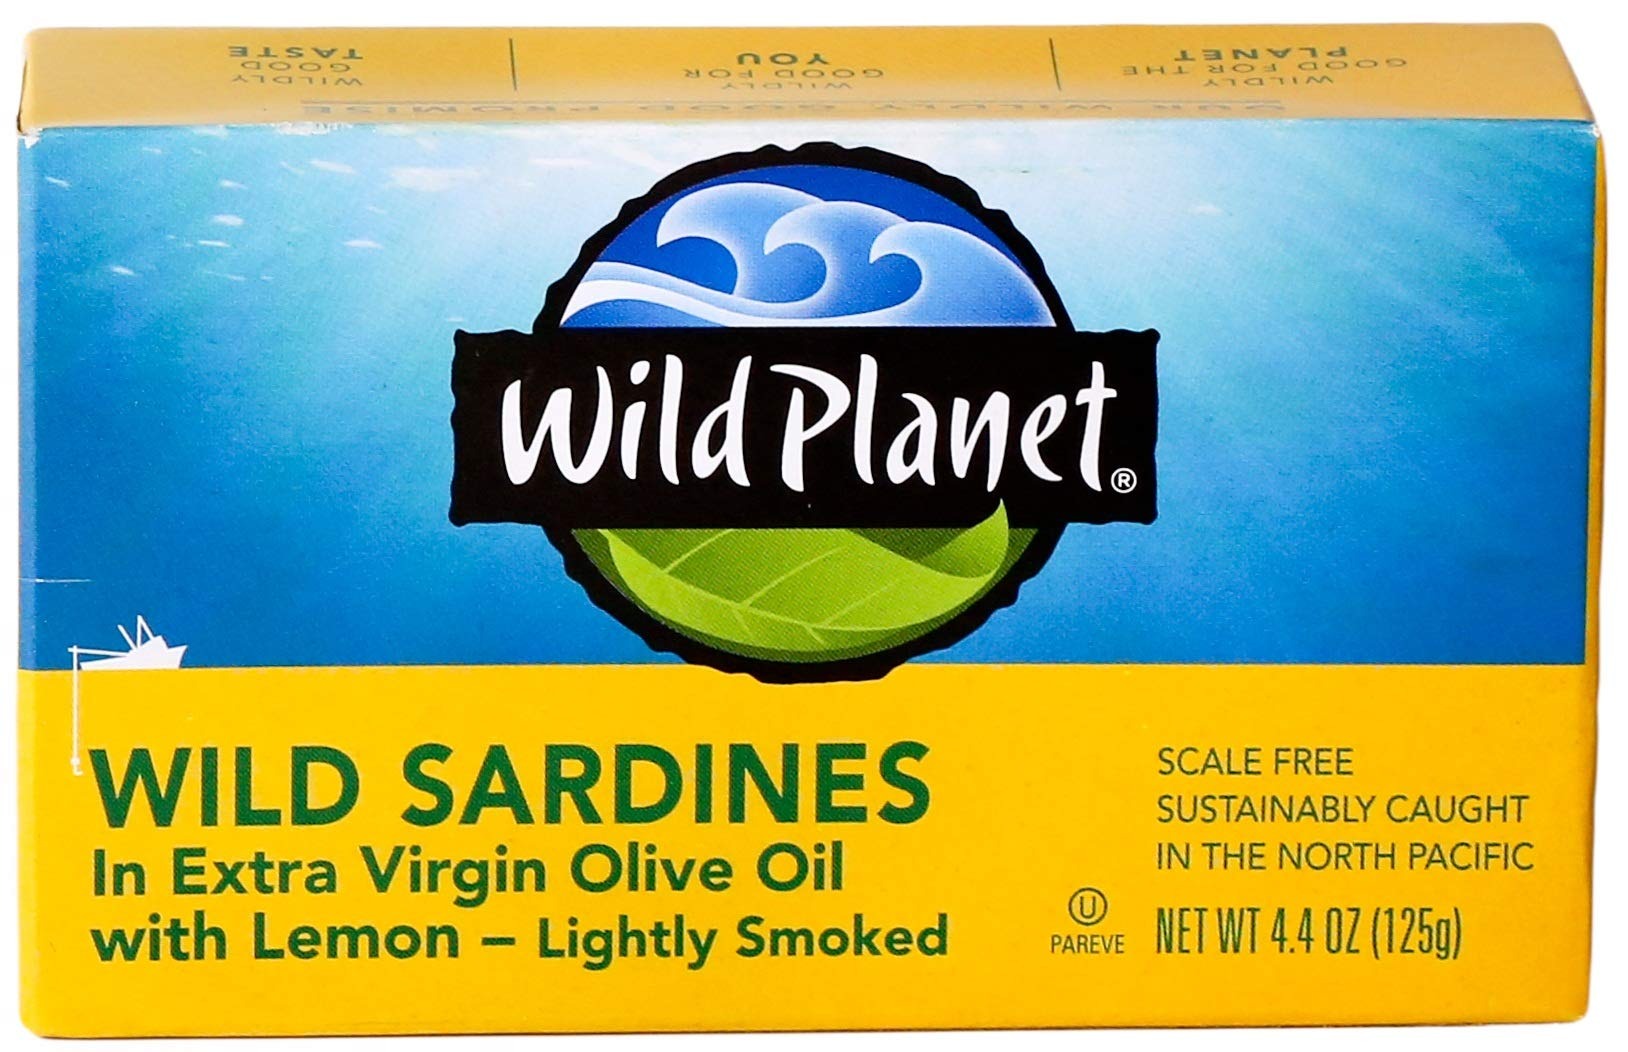
Item Name: Wild Planet Wild Sardines in Extra Virgin Olive Oil with Lemon, 4.4 Ounce -- 12 per case
Value: 52.8
Unit: Ounce

Price: 53.49